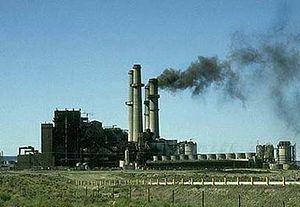
Waterflow est un territoire situé dans le Nord de la nation Navajo.